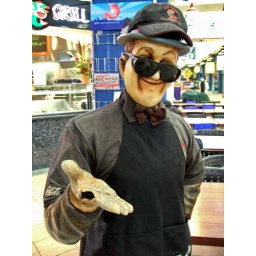
A place where we had our breakfast at 7.00am in the morning in the Sydney fish market restaurant.